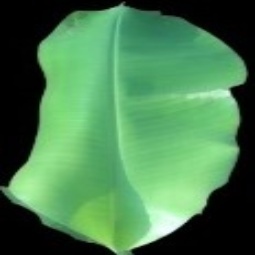
Label: Healthy